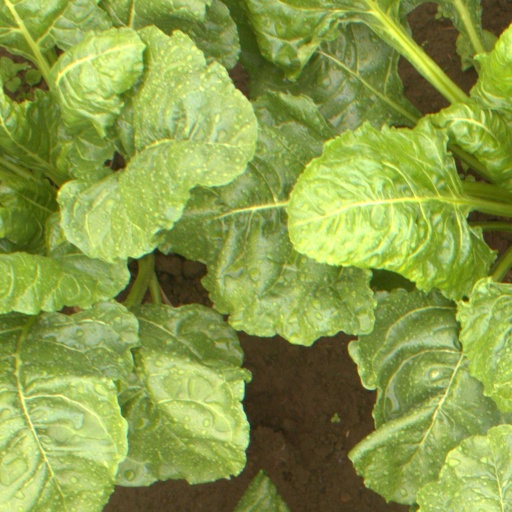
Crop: sugar beet